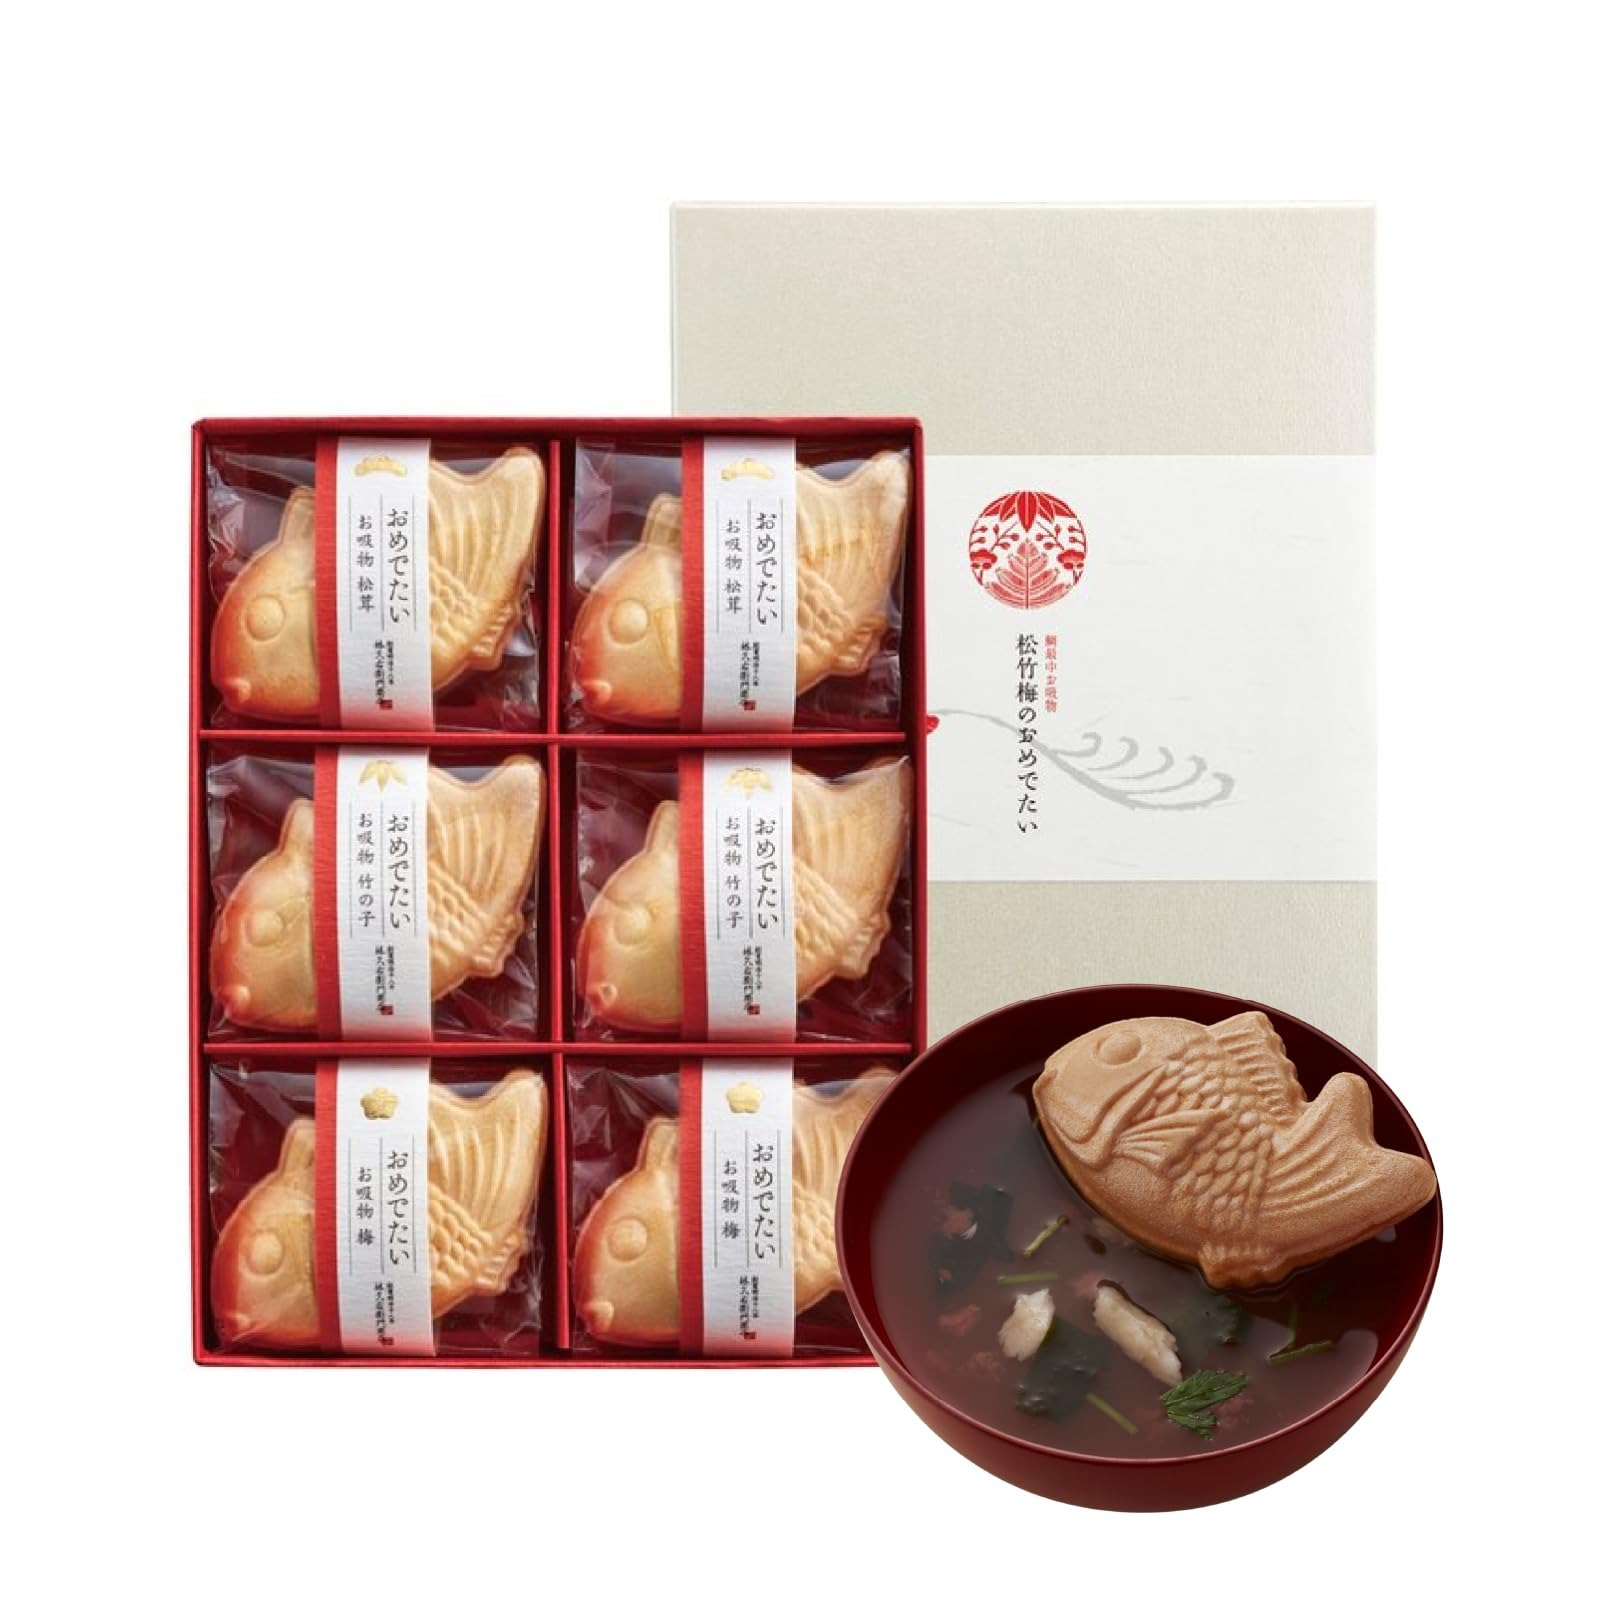
Item Name: Japanese traditional flavor soups gift 6pack(Mushroom, bamboo, plum)
Bullet Point 1: 【Delicious Japanese traditional soup with just hot water】In order to thoroughly extract nutrients and flavor, this product uses an advanced freeze-drying process and is vacuumed to minimize heating. We allow you to prepare delicious Japanese traditional soup with just hot water. Using dashi extracted from high-quality fish and kelp as the base, the product offers the taste of real Japanese soup.
Bullet Point 2: 【Soup with healthy ingredients that symbolized fortune】There are three flavors with three kinds of ingredients: matsutake mushrooms, bamboo shoots, and plums, which are likened to pine, bamboo, and plum trees, which represent the joys of life. The natural ingredients are used to accentuate the umami characteristic of Japanese cuisine in pursuit of taste.
Bullet Point 3: 【A Perfect Gift for Good Luck】Traditional Japanese soup encased in a festive "sea bream" shaped monaka. A thoughtful gift that is rich in flavor and filling the heart, suitable for a celebration meal.
Product Description: 【Let's send the Japanese style Umami and Fortune】 This special soup includes mushrooms, bamboo shoots, and plums as ingredients, which are then placed inside a sea bream-shaped Monaka. The wrapper of Monaka is identical to that of a Japanese confectionery called Monaka, and it is edible itself. Japanese style clear soup starts with a foundation of Dashi, which is derived from fish and kelp. The Umami present in Dashi helps eliminate the need for additional seasonings, thereby contributing to a healthy diet, promoting longevity and preventing obesity among Japanese people. Wonderfully showcases the beautiful union of culture and well-being. The ingredients, matsutake mushroom, bamboo shoots, and plum, are considered lucky symbols. Pine tree represents longevity, bamboo represents vitality, and plum represents nobility. These symbols makes the soup perfect for the special days. Let's use the lovely soup bowls and enjoy the flavors! A thoughtful gift that is rich in flavor and filling the heart, suitable for a celebration meal.
Value: 7.0548
Unit: Ounce

Price: 29.495